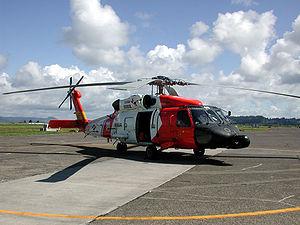
L'aviation des forces terrestres de l'Armée populaire de libération créée en 1988 sont les forces de l'aviation légère de l'armée de terre chinoise.